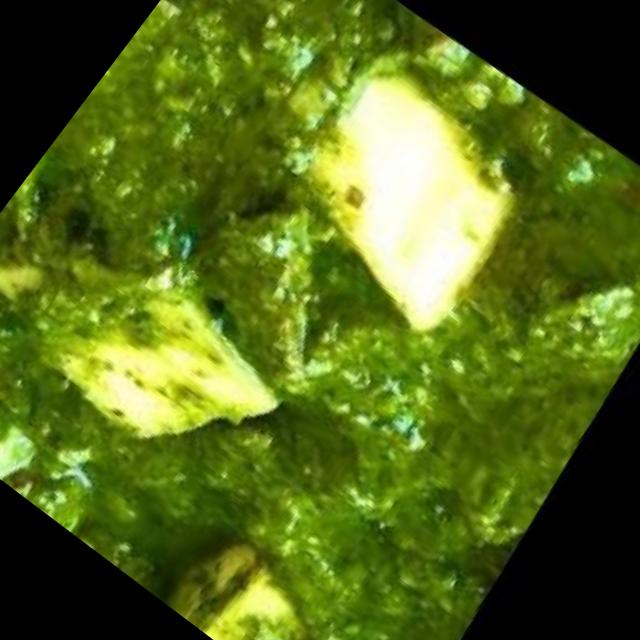
Dish: palak_paneer